Smart home hub

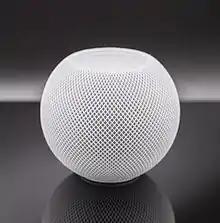
An Apple HomePod mini, an example of a smart home hub

A smart home hub, sometimes also referred to as a smart hub or "gateway", is a control center for a smart home, and enables the components of a smart home to communicate and respond to each other via communication through a central point. The smart home hub can consist of dedicated computer appliance, software appliance, or software running on computer hardware, and makes it possible to gather configuration, automation and monitoring of a smart house by communicating and controlling different smart devices that consist of for example home appliances, sensors and relays or robots, many of which are commonly categorized under Internet of things.